Park Chung Hee

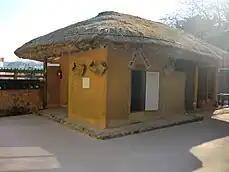
Part of Park's childhood home. Park was born in the "sarangchae" depicted here. He slept and studied here (except while away in secondary school) until 1937.

Park was born around 11 am on November 14, 1917, in , Gumi, Korea, Empire of Japan to father and mother . He was the youngest of five brothers and two sisters. He was of the .